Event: Ecuador Earthquake
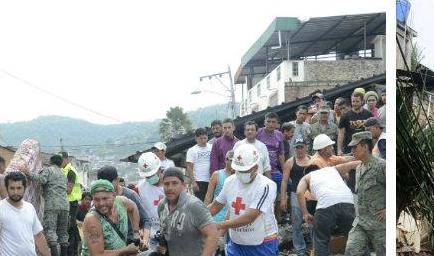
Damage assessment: damage